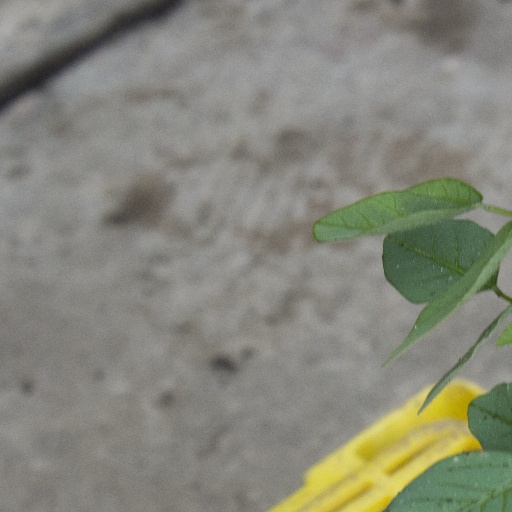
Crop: soybean